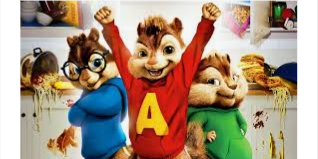
Portrait style: Cartoon Portrait